Antillean Creole

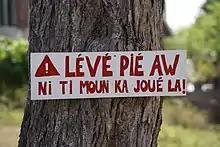
Road sign in residential area in Guadeloupe. "Slow down. Children are playing here."

This example does not work for Guadeloupe Creole where article are always "la", and for Haitian creole whose article are more similar but have "nan" in addition.